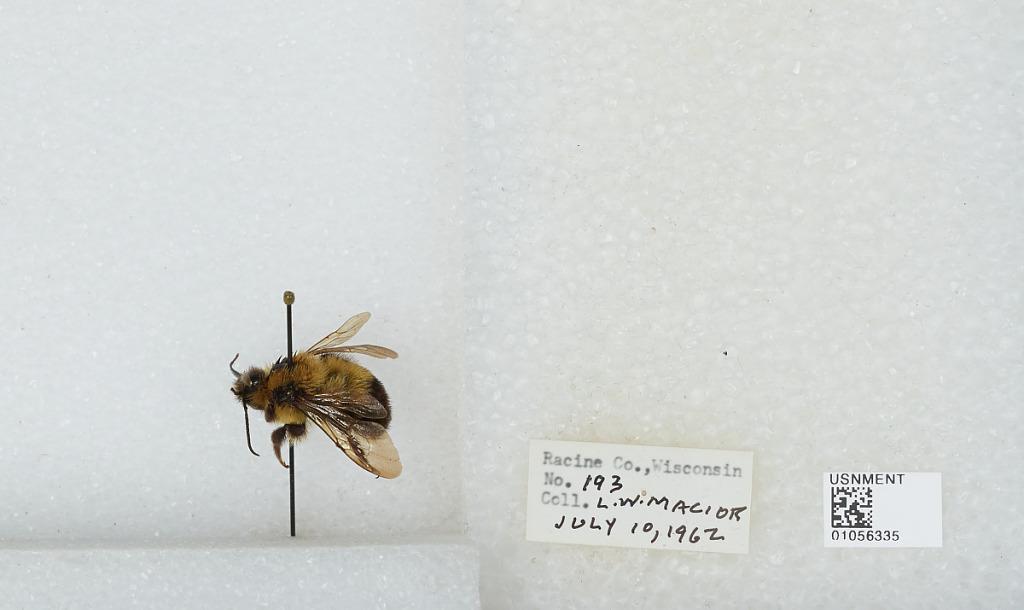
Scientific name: Bombus (Pyrobombus) bimaculatus Cresson
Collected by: L. Macior
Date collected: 1962-7-10
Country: United States
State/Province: Wisconsin
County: Racine
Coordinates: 42.78, -87.76